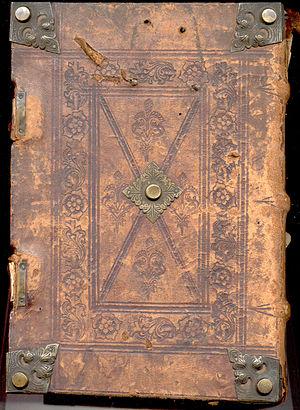
Cet article présente les faits saillants de l'histoire de la reliure occidentale traditionnelle, ainsi que l’évolution de ses matériaux et ses techniques.